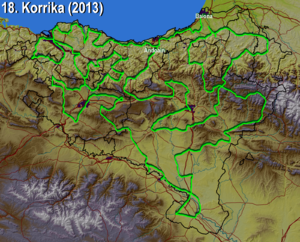
18e Korrika (2013). Départ à Andoain le 14 mars 2013 et arrivée à Bayonne le 24 mars 2013.
La Korrika est une course en faveur de la sauvegarde et de la promotion du basque et qui se réalise en parcourant en courant tout le Pays basque.